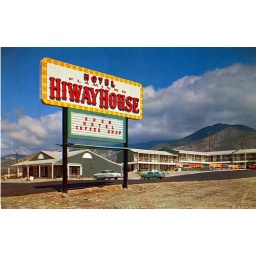
Highways 60-70-99West Palm Springs, Calif.Aunt Suzie's Kitchen famous for fried chicken and &amp;quot;Grub in a Tub&amp;quot; box lunches